PAOK FC

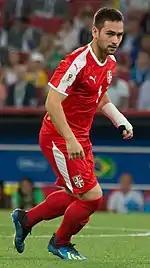
Club captain Andrija Živković

The rivalry between Olympiacos and PAOK is the fiercest intercity football rivalry in Greece and is long-standing, emerging in the 1960s, when Olympiacos unsuccessfully tried to acquire Giorgos Koudas from PAOK, approaching him directly without going into a negotiation with his club. A longtime heated rivalry exists between PAOK and local rivals Aris. Panathinaikos and AEK, Athens' two big clubs, are also considered major rivals. There are also some less intense rivalries, like those with Iraklis (local conflict) and AEL.